De Havilland Hornet

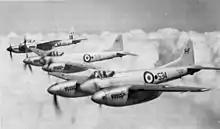
de Havilland Sea Hornet F.20s of No.728 Fleet Requirements Unit, Hal Far, Malta.

Captain Eric "Winkle" Brown, former fighter pilot and officer of the Fleet Air Arm, was one of the world's most accomplished test pilots and he held the record for flying the greatest number of aircraft types.